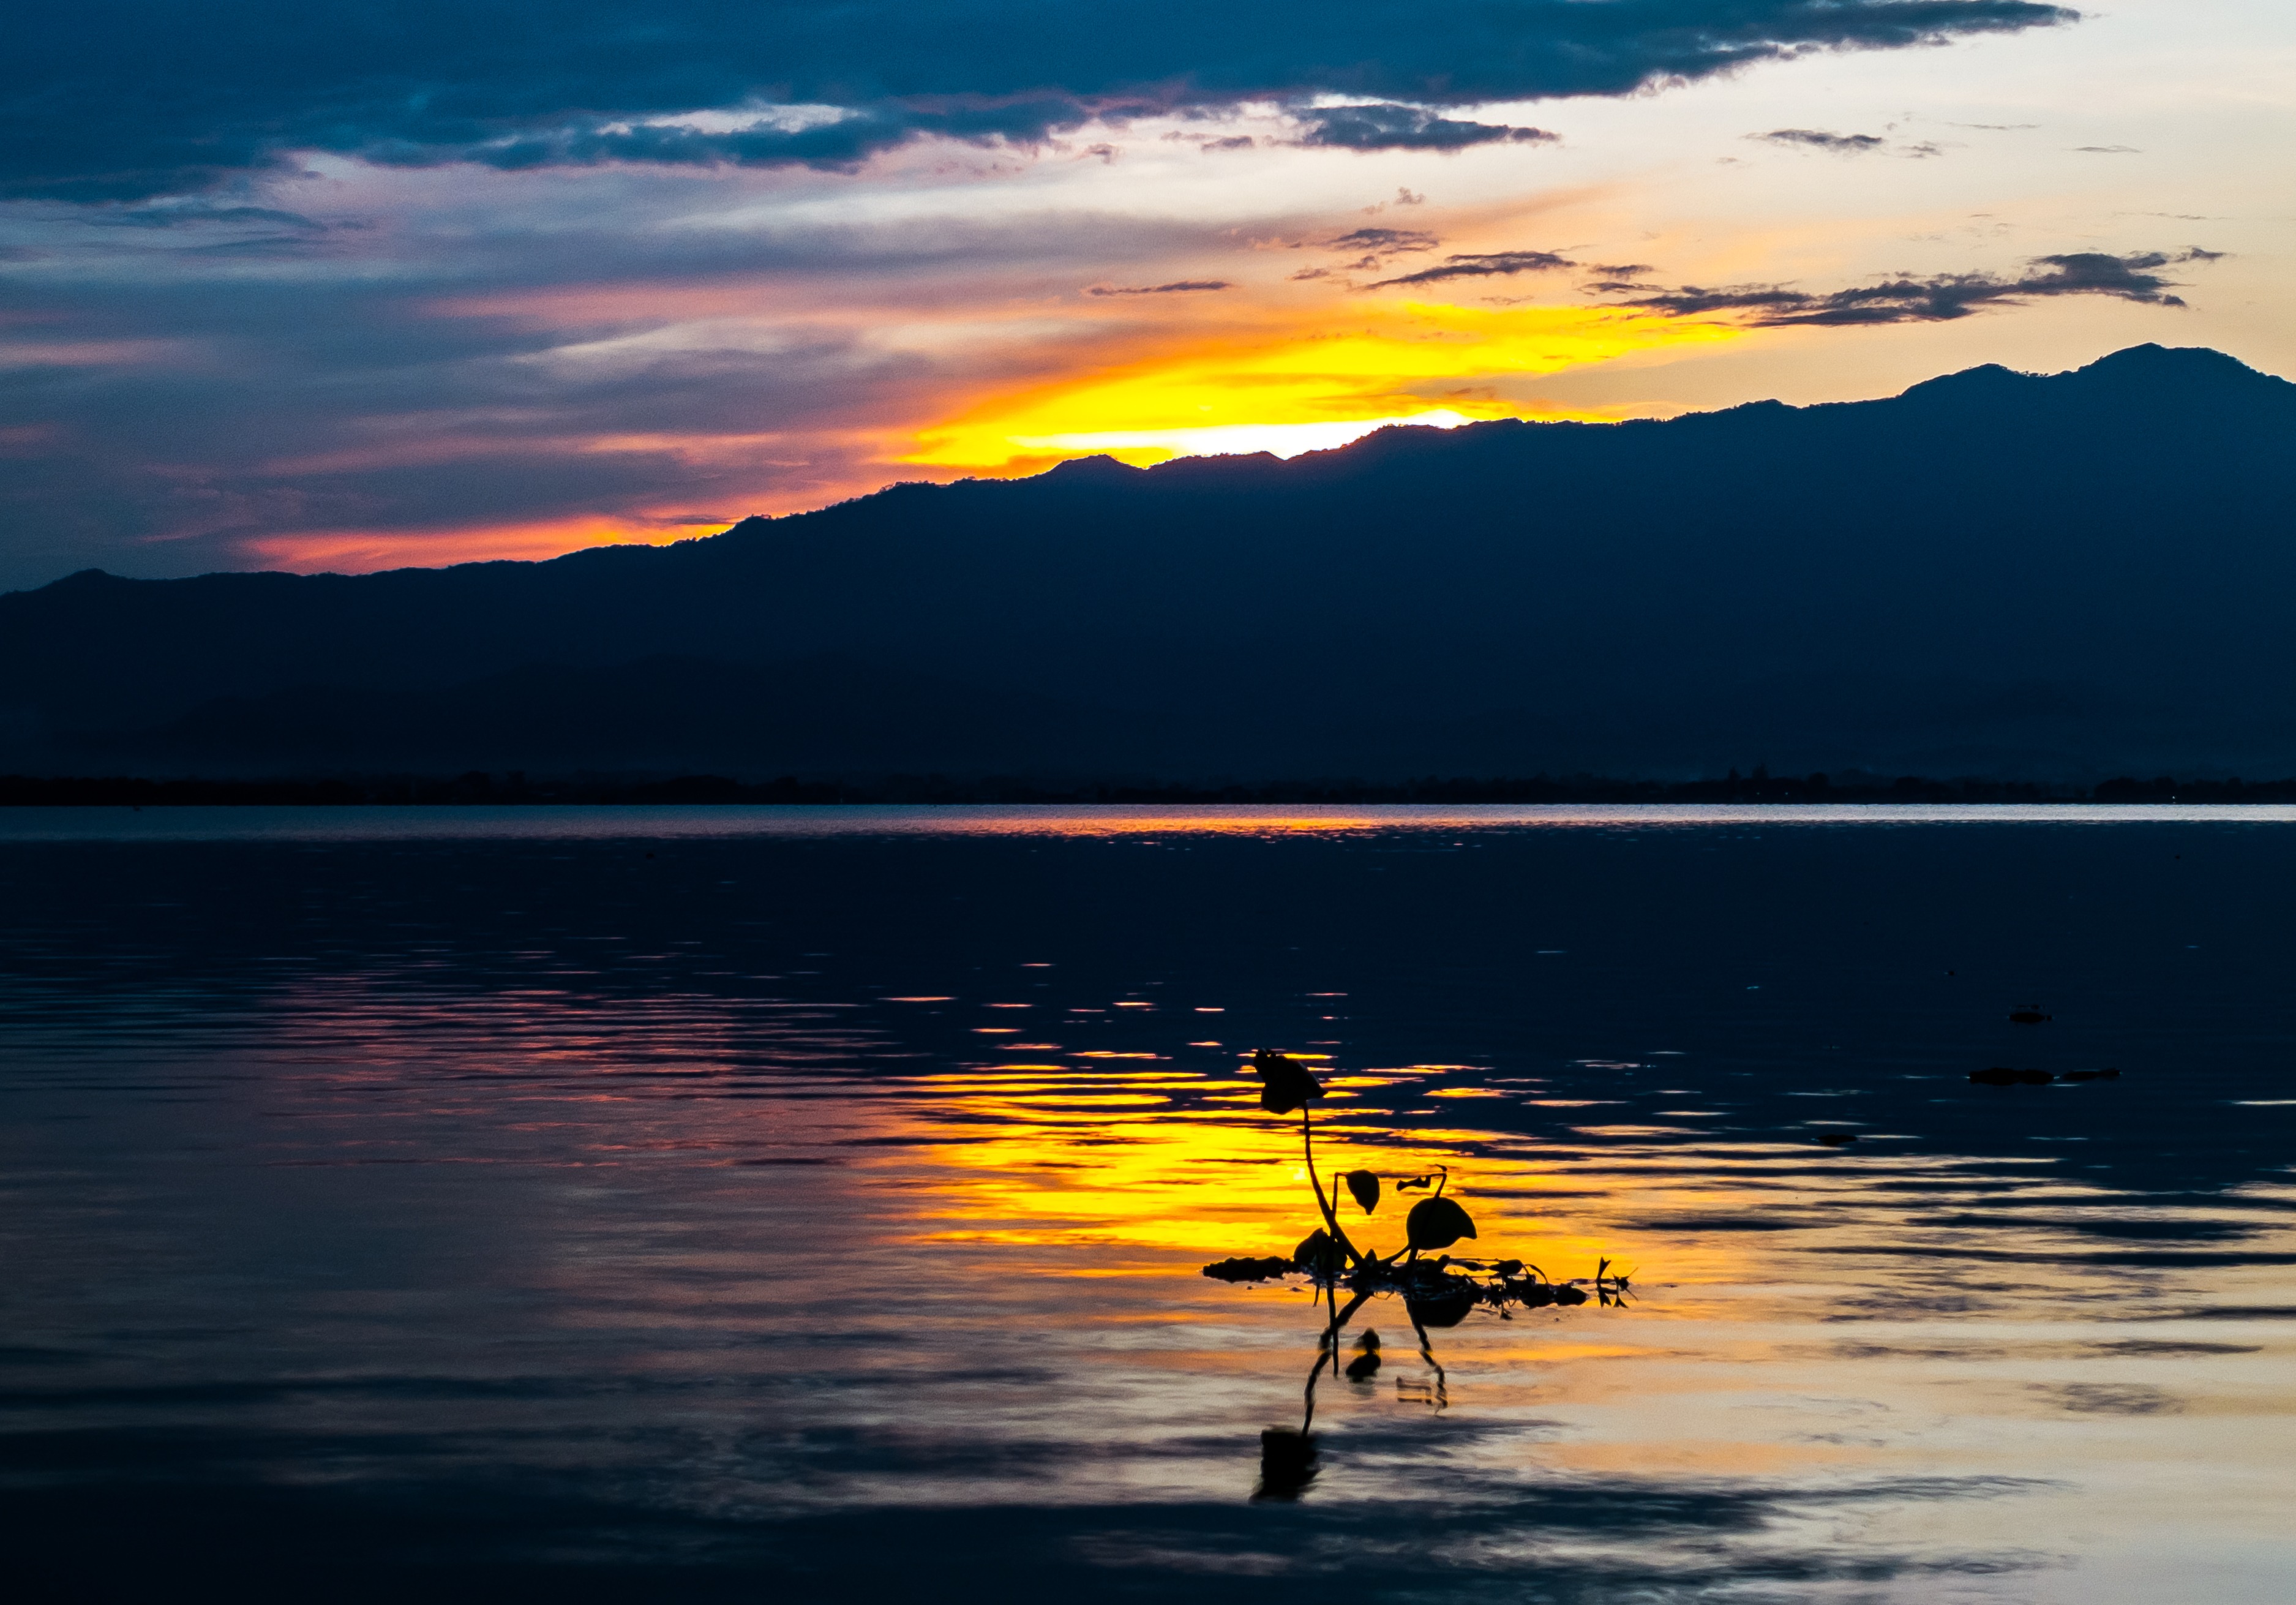
landscape, sea, tree, water, nature, ocean, horizon, cloud, sky, sun, sunrise, sunset, sunlight, morning, shore, lake, dawn, atmosphere, river, dusk, evening, inlet, reflection, seascape, calm, fjord, reservoir, clouds, loch, abendstimmung, afterglow, lake district